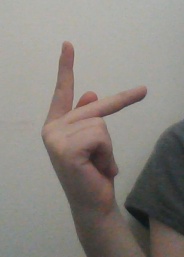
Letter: dha